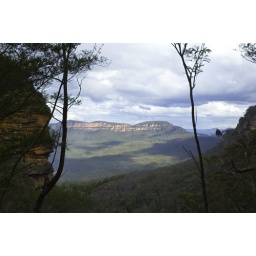
Along the many wonderful trails that you can walk on in the blue mountains by Katoomba and Leura